Terreiro de Jesus

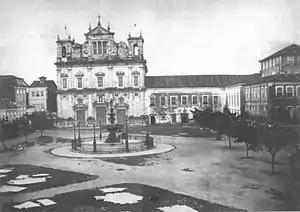
View of the Terreiro de Jesus, with the Cathedral in the background, photographed in 1862. The old Colégio dos Jesuítas de Salvador (Salvador Jesuit School) is next to the church.

The Terreiro de Jesus is a plaza located in the Historic Center of Salvador de Bahia in Brazil. The square is located in the oldest part of the city and abuts the Praça da Sé. The Cathedral Basilica of Salvador, formerly the school and church of the Jesuits, is the most prominent structure in the Terreiro de Jesus, and occupies the west of the square. The plaza takes its names from the society. It was renovated in the mid-20th century by the landscape architect Roberto Burle Marx. It is officially known as the Praça 15 de Novembro, and forms a central cultural and historical center of the city.